Truce of Yam-Zapolsky

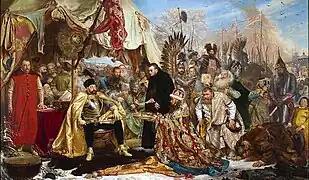
Stephen Báthory near Pskov. Painting by Jan Matejko, 1872.

The Truce or Treaty of Yam-Zapolsky (Ям-Запольский) or Jam Zapolski, signed on 15 January 1582 between the Polish–Lithuanian Commonwealth and the Tsardom of Russia, was one of the treaties that ended the Livonian War. It followed the successful Livonian campaign of Stephen Báthory, culminating in the siege of Pskov.